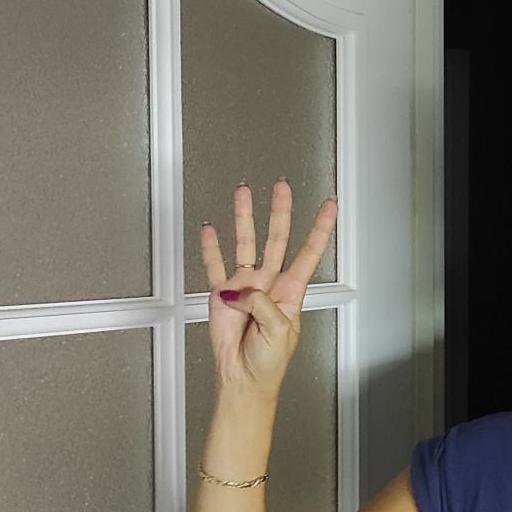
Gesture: four